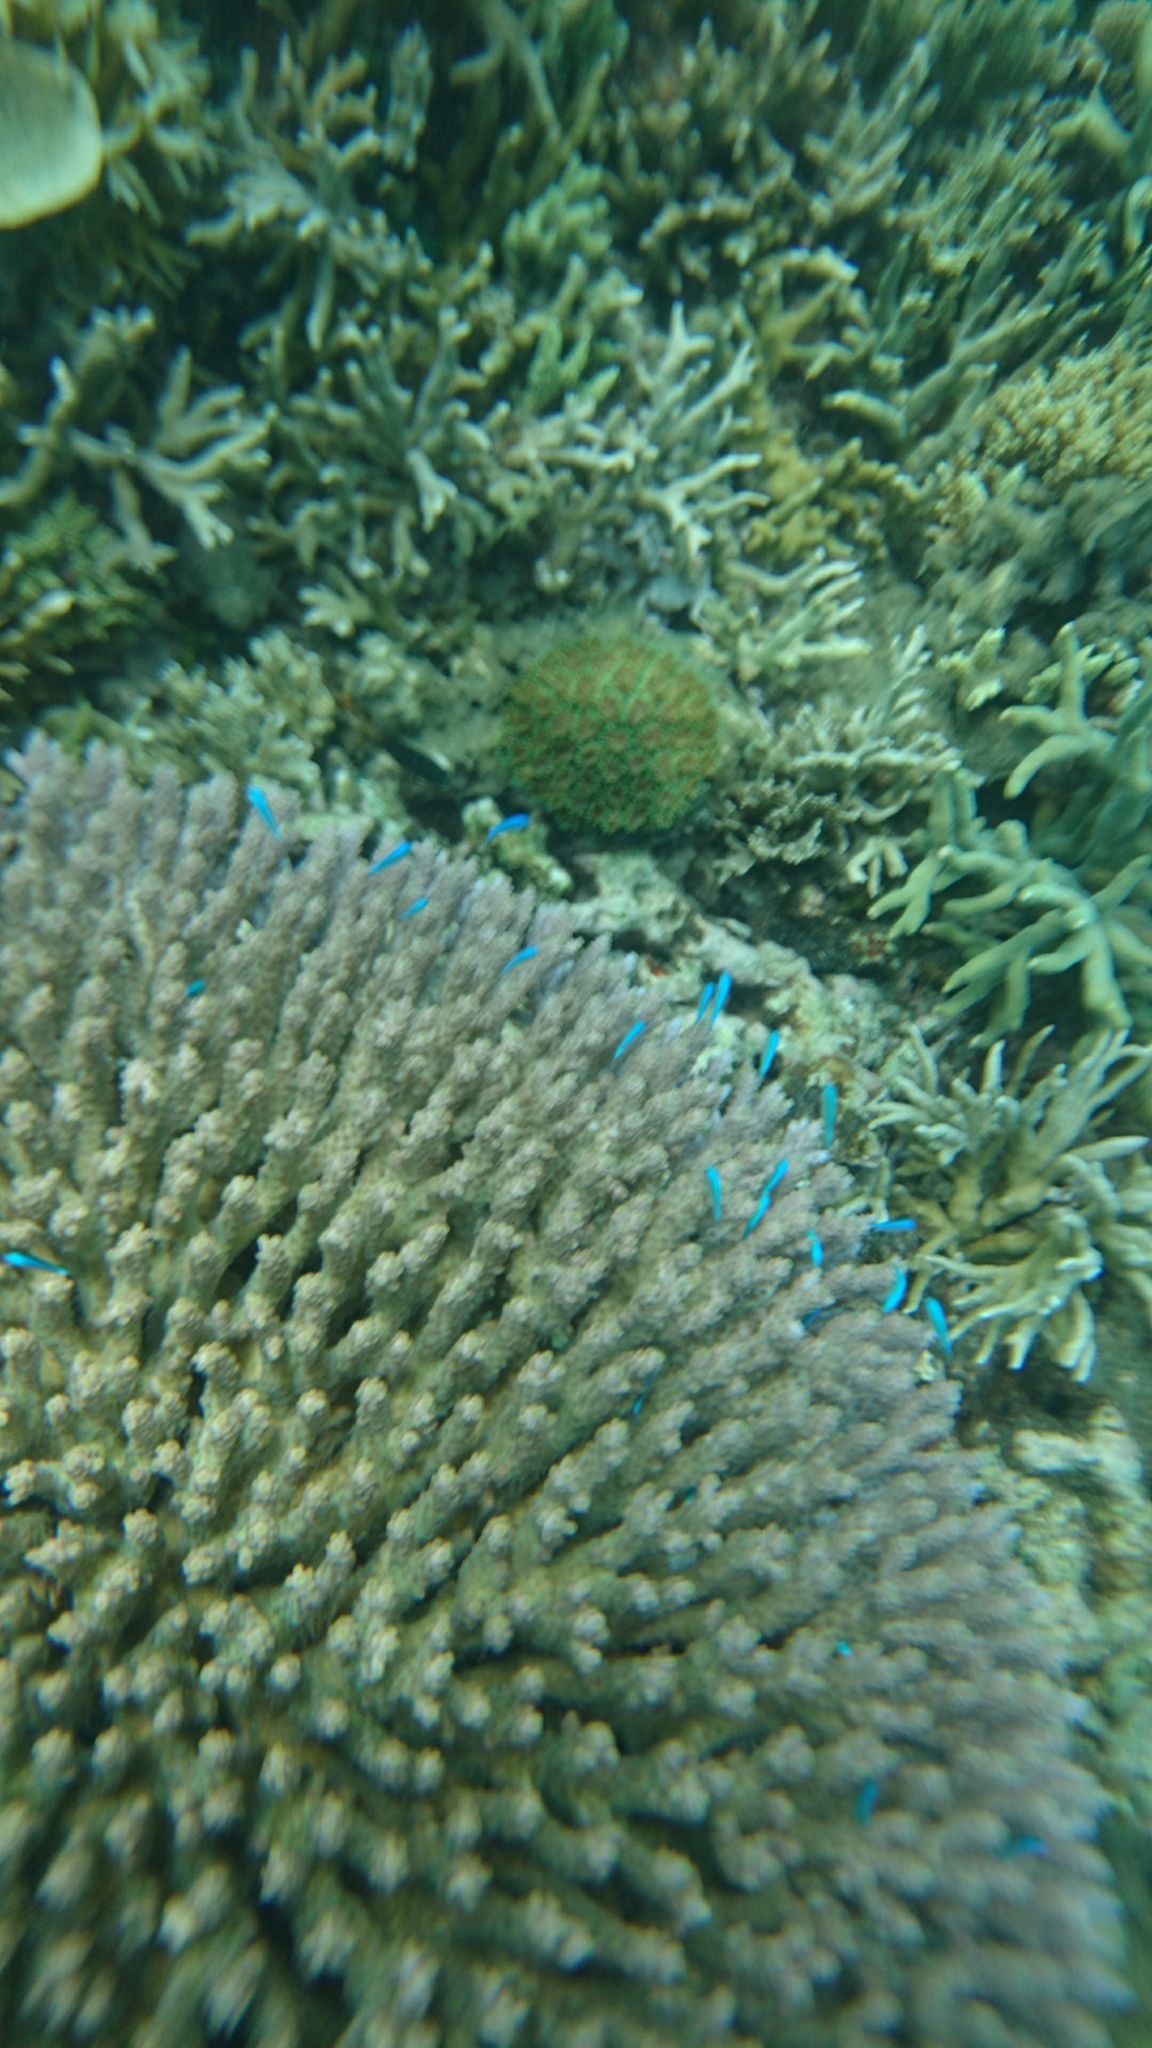
Chromis viridis (Blue-green Chromis)